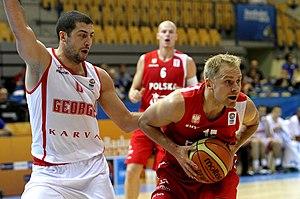
Giorgi Tsintsadze, né le 7 février 1986 à Tbilissi, Géorgie, URSS, est un joueur géorgien de basket-ball. Il joue au poste de meneur.